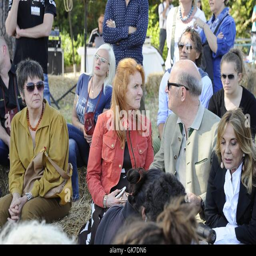
the duchess of noble person at the event , an exhibition of wines from the coast , where count